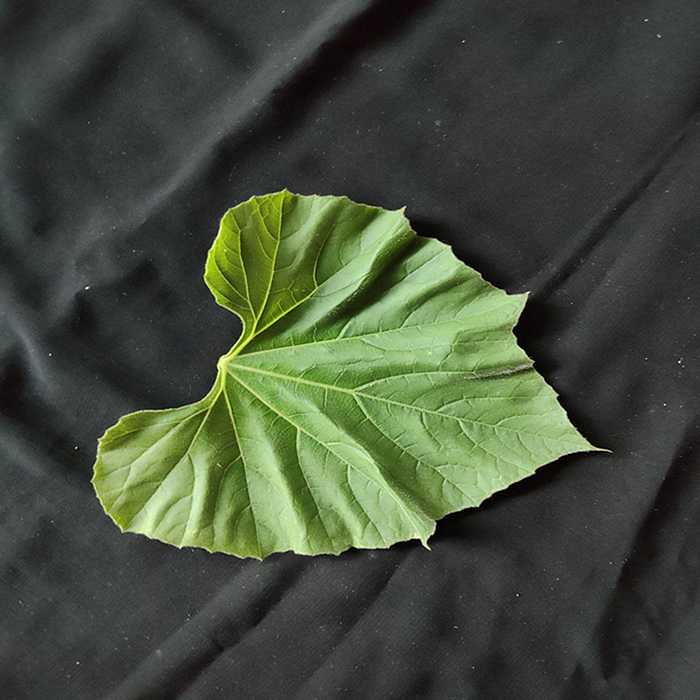
Plant: Bottle gourd
Label: Fresh leaf